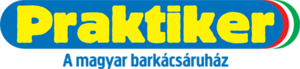
Logo Praktiker GSB, la Hongrie